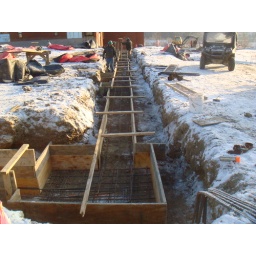
The footer forms are in place for the south wall of the classroom addition - January 7, 2011